Obraz (organization)

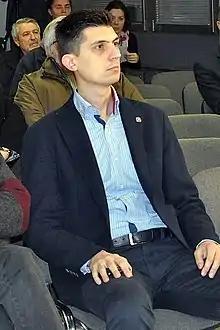
The current leader of Obraz, Mladen Obradović

In late 2001 they staged the First Assembly of the Orthodox-National Youth at the Belgrade University after 1944. Participants in the Assembly were members of society "Sveti Justin Filozof", Serbian Assembly